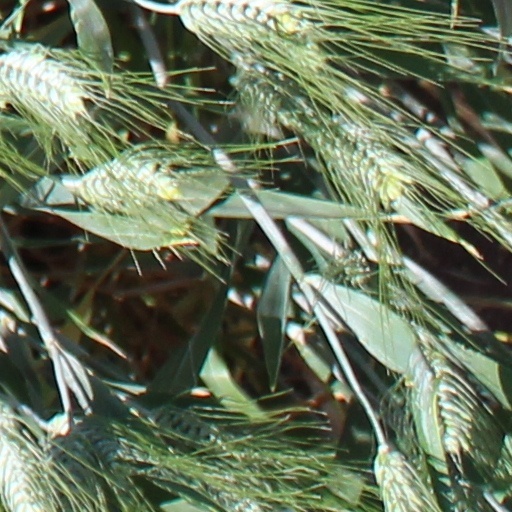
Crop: wheat